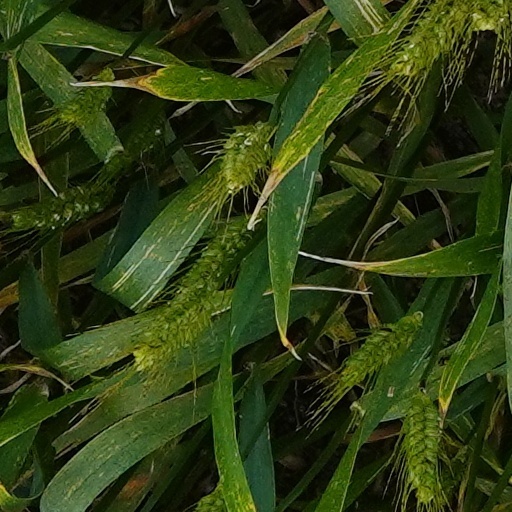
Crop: wheat